Poilley, Manche

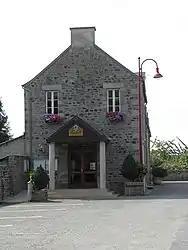
Town hall

Poilley is a commune in the Manche department in Normandy in north-western France.